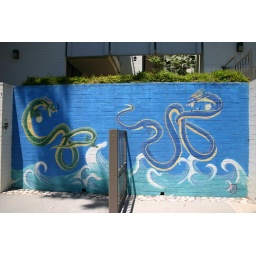
Student mural on a south wall by the entrance to the office of CAPAS, Center for Asian Pacific American Students.